Sadahide

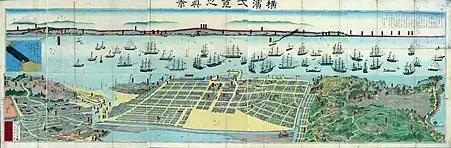
Yokohama yokuran no shinkei (Panoramic view of Yokohama)1871

The artist continued to make prints after moving to Nagasaki. There Sadahide made a panorama that was long and produced books on the history and geography of Western lands. He joined ten other artists as part of a delegation the Tokugawa shogunate sent to the International Exposition of 1867 in Paris, where ten of his Edo views were exhibited. The following year, it was reported he ranked the best-selling ukiyo-e artist. Sadahide died in 1878 or 1879, shortly after producing a print of Yokohama the size of a "tatami" mat in 1871 entitled "Yokohama yokuran no shinkei". The first exhibition dedicated to Sadahide's work was held in 1997, subtitled "The ukiyo-e artist who flies in the sky" ( "").